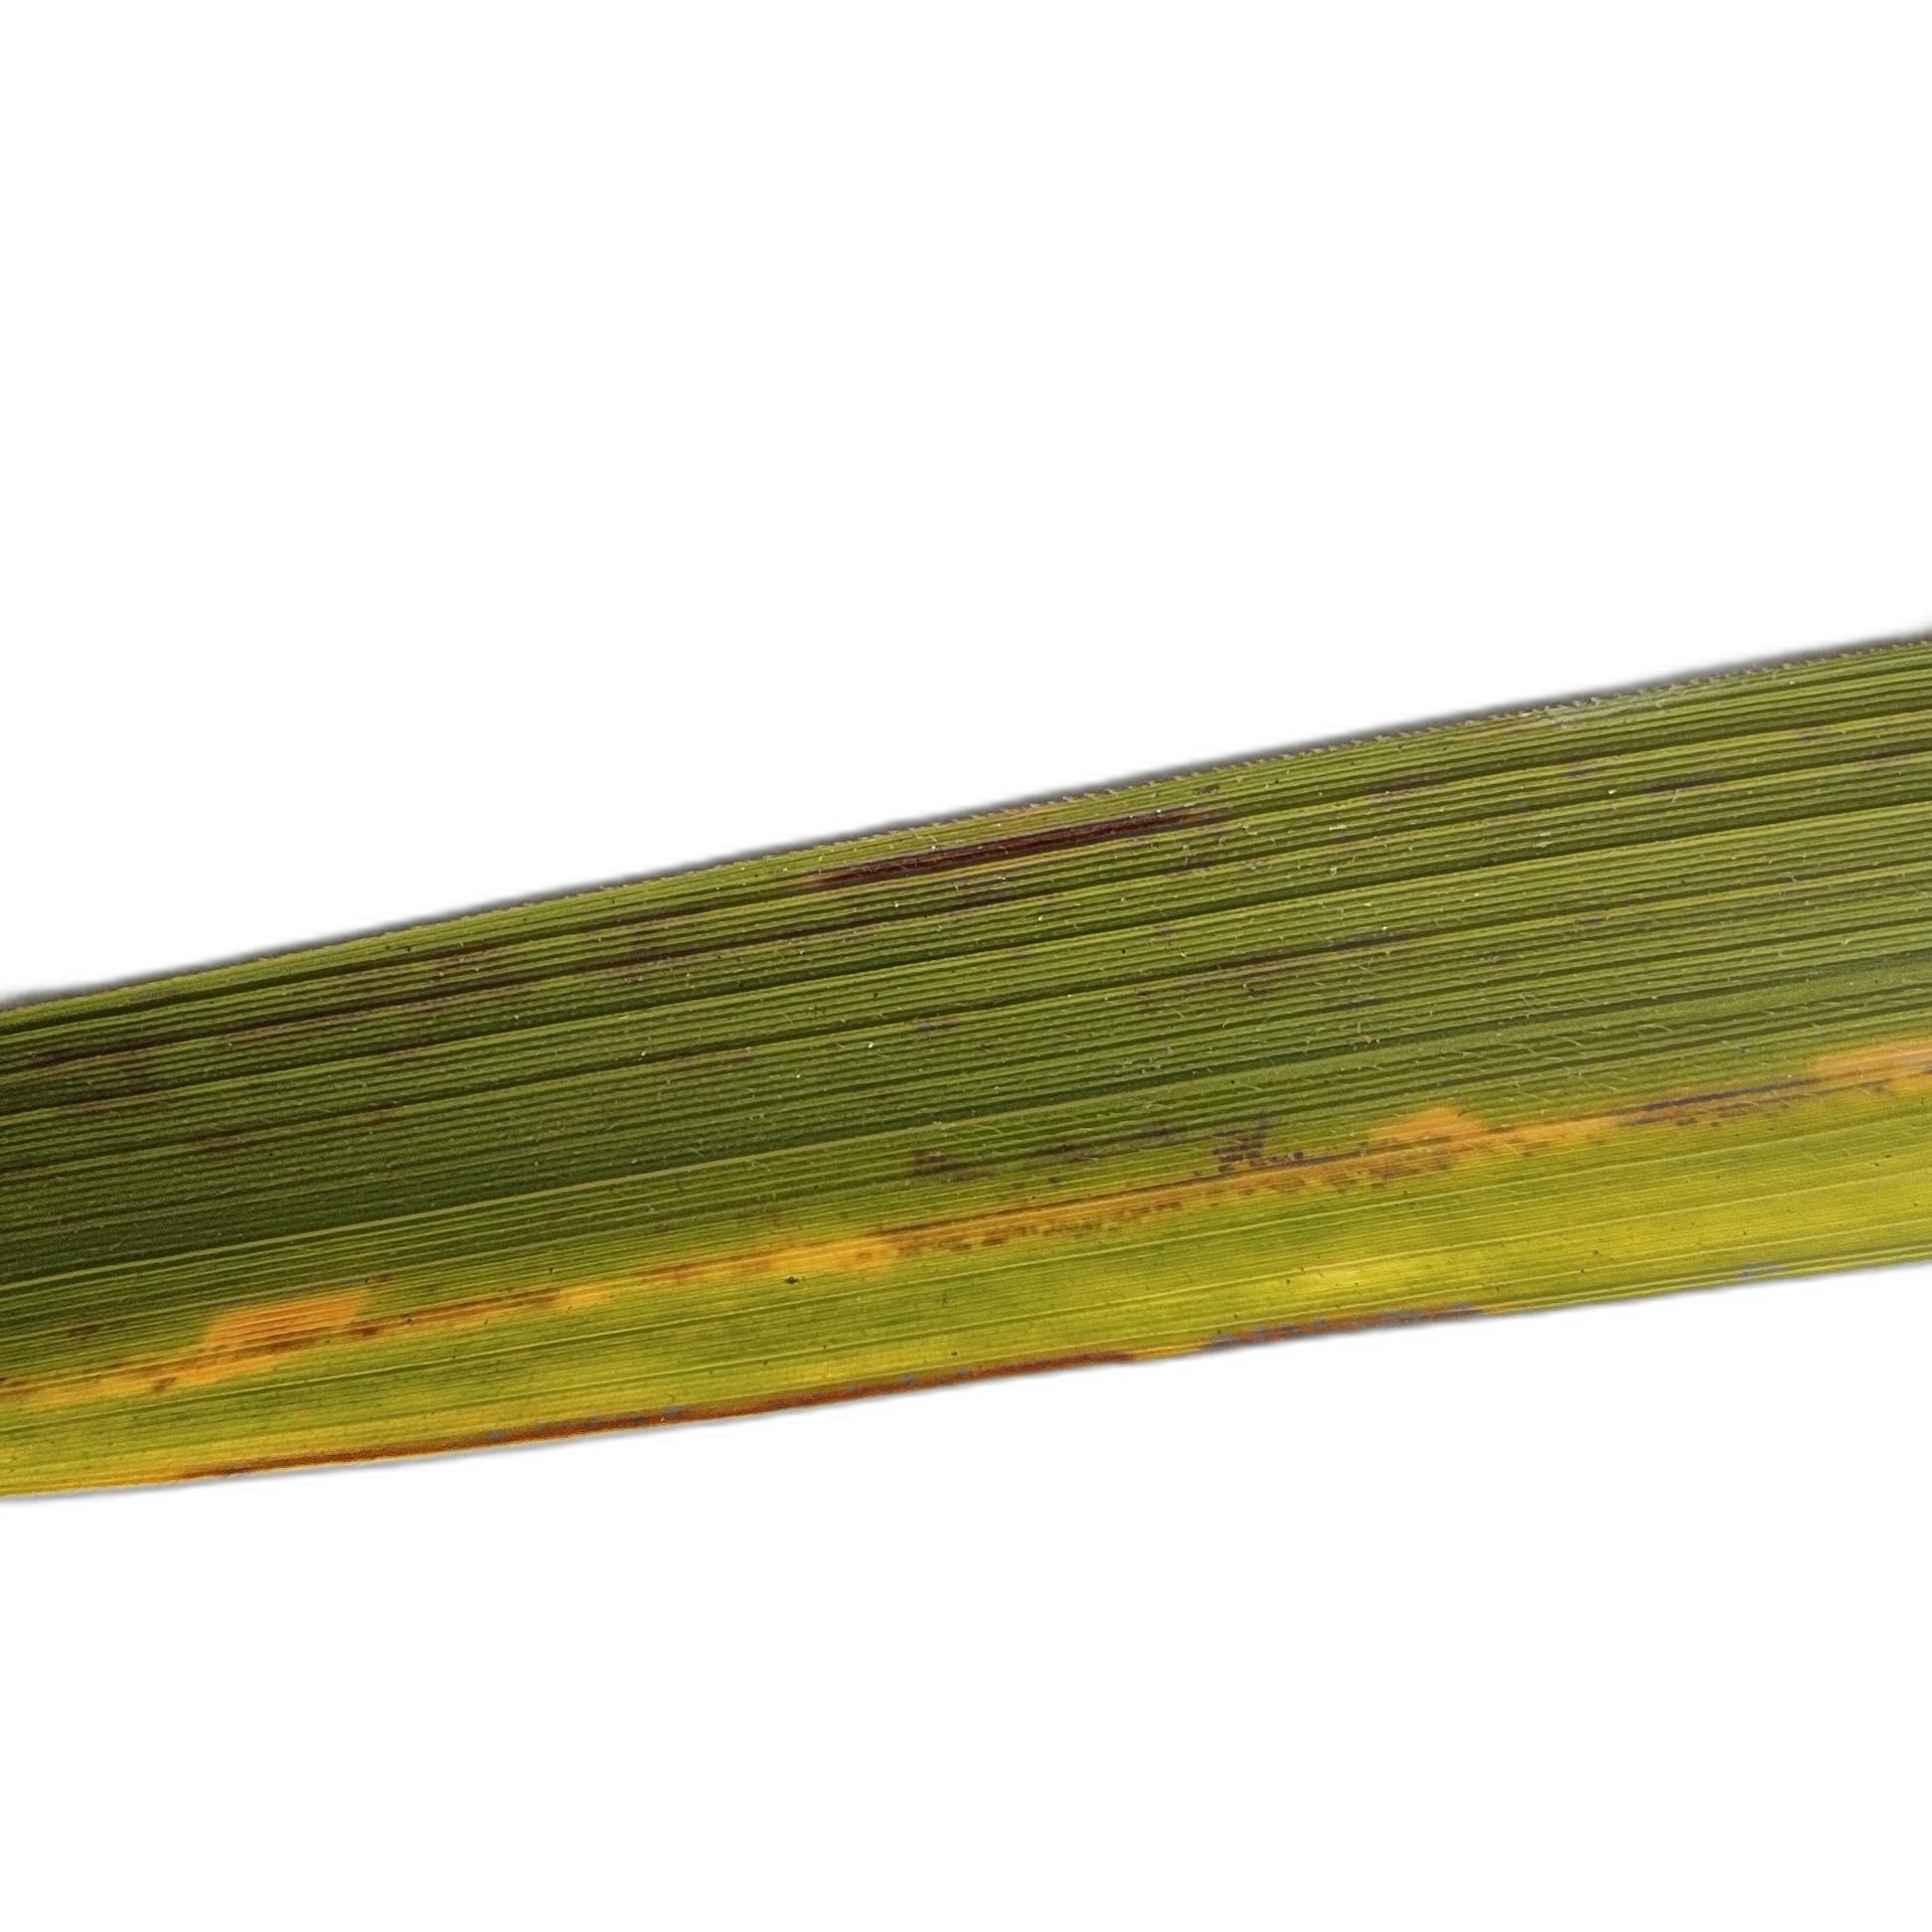
Label: Rice Tungro